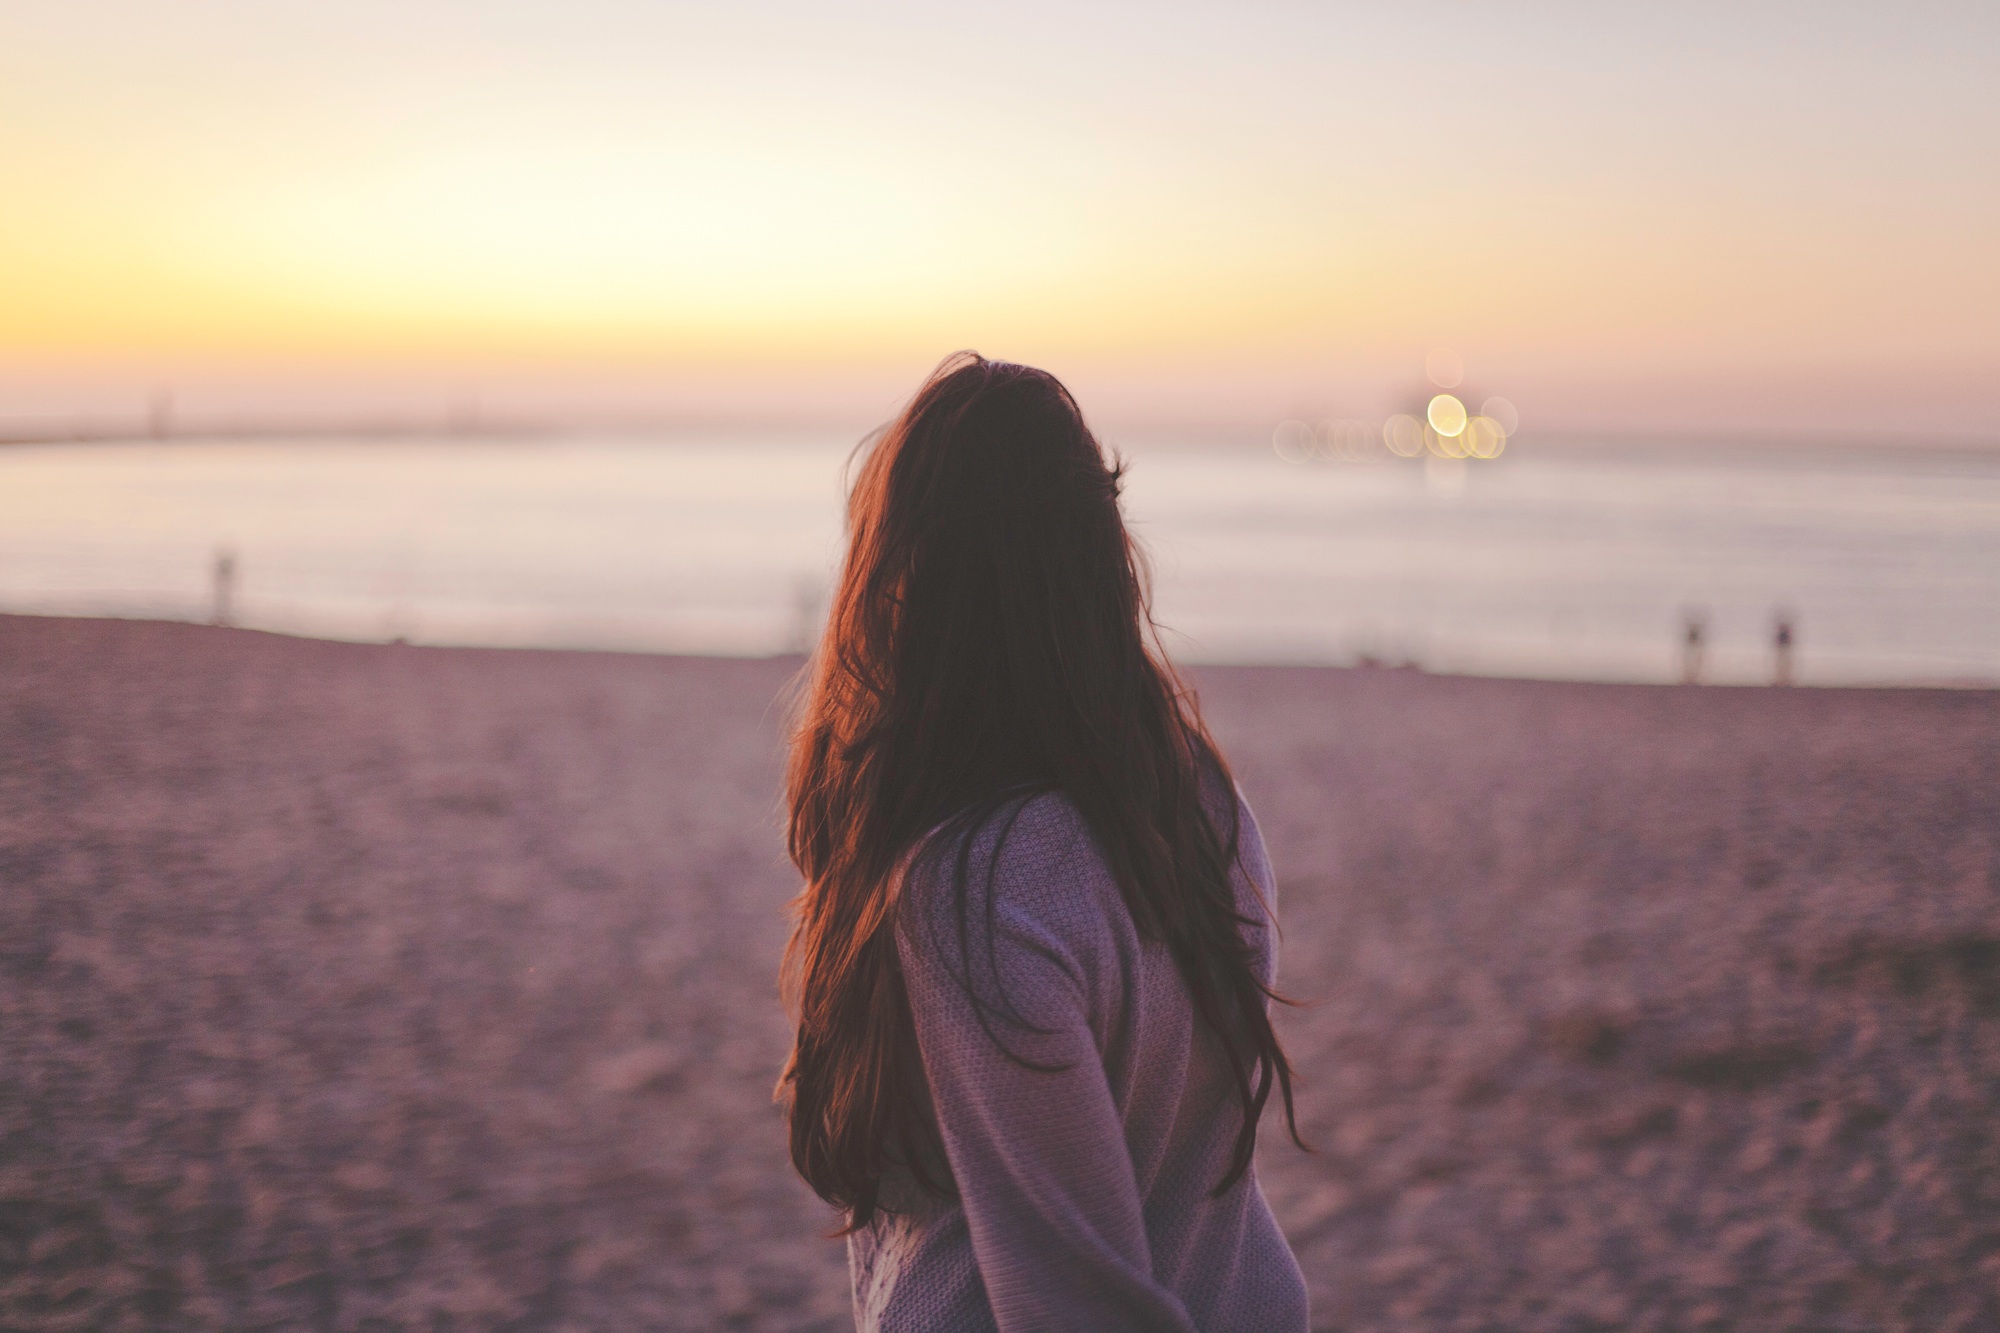
beach, sea, sand, ocean, horizon, woman, hair, sunrise, sunset, sunlight, morning, dawn, dusk, love, evening, romance, lady, beauty, emotion, interaction, atmospheric phenomenon